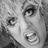
Emotion: surprise